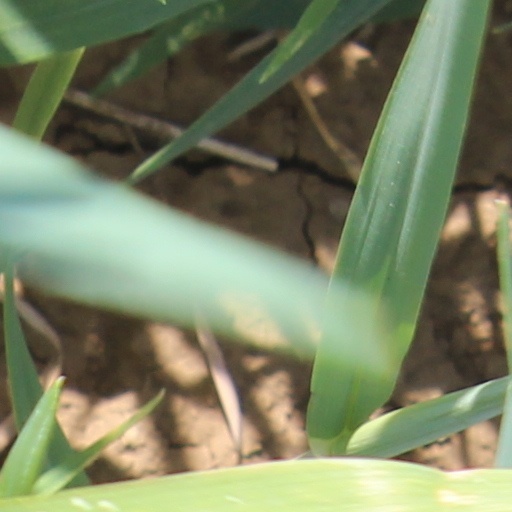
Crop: wheat